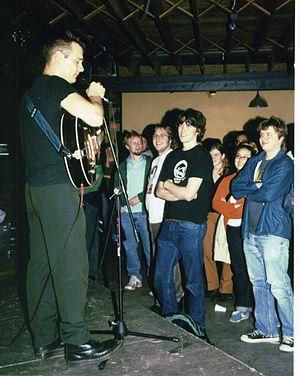
Beat Happening est un groupe de rock indépendant américain, originaire d'Olympia, dans l'État de Washington. Leur style musical saturé et minimaliste, des techniques d'enregistrement primitives, un mépris revendiqué pour toute forme de virtuosité, et de façon générale leur posture anti-commerciale en font l'un des groupes pionniers du mouvement lo-fi et exercèrent une importante influence sur le développement du rock indépendant américain des années 1980.